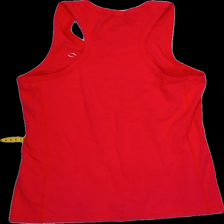
View: back
Type: Top
Category: Ladies
Brand: SOC (Stadium)
Colors: Pink
Material: 95%cotton 5%elastan
Size: 40
Trend: Sports
Stains: No
Price range: <50
Recommended usage: Reuse